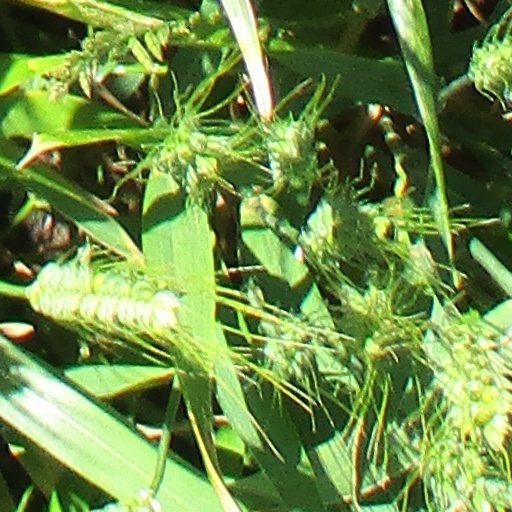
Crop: wheat